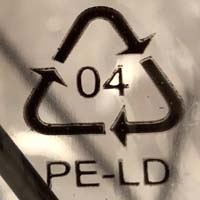
Plastic recycling code class: 4_low_density_polyethylene_PE-LD